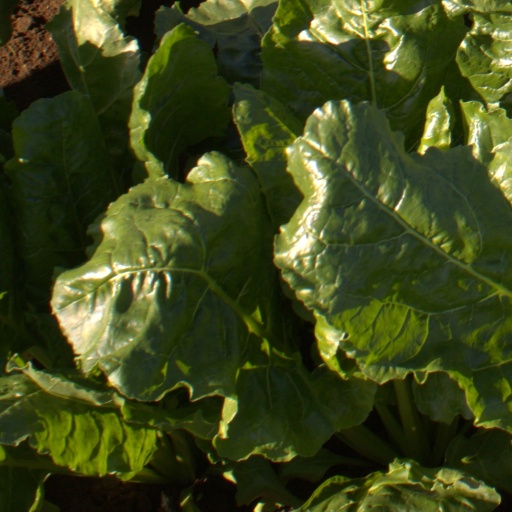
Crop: sugar beet